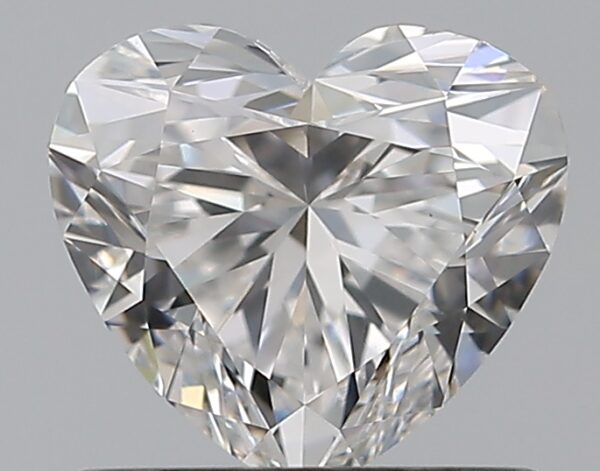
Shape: heart
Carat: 0.76
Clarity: VS1
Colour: F
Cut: EX
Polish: EX
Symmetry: EX
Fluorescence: M
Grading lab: GIA
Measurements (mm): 5.58 x 6.15 x 3.71